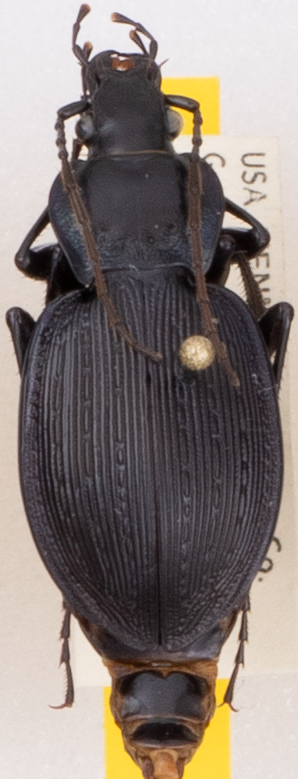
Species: Carabus goryi
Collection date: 2021-06-08
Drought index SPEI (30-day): -0.42
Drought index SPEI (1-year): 0.63
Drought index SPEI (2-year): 2.09